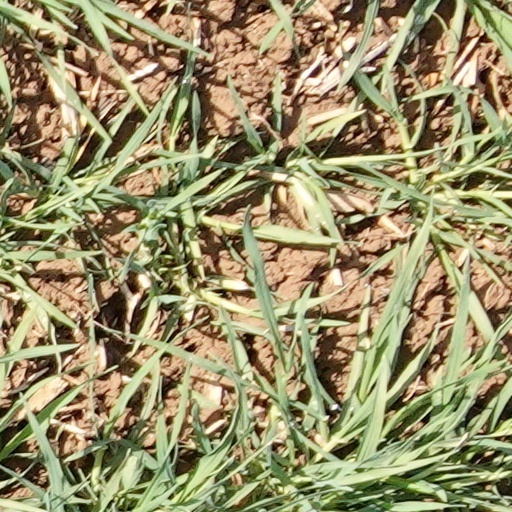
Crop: wheat